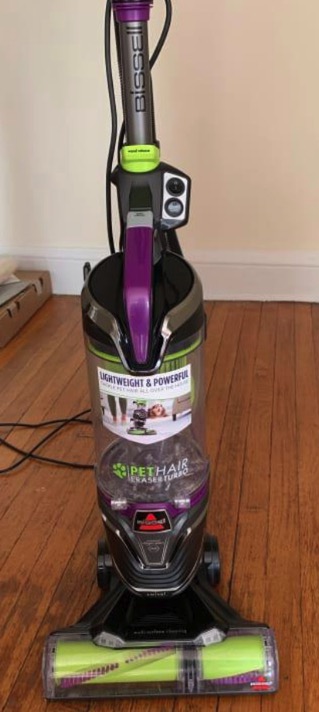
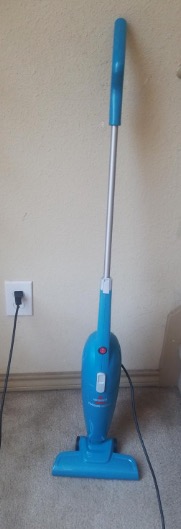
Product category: items_vacuum
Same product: no